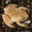
Label: frog